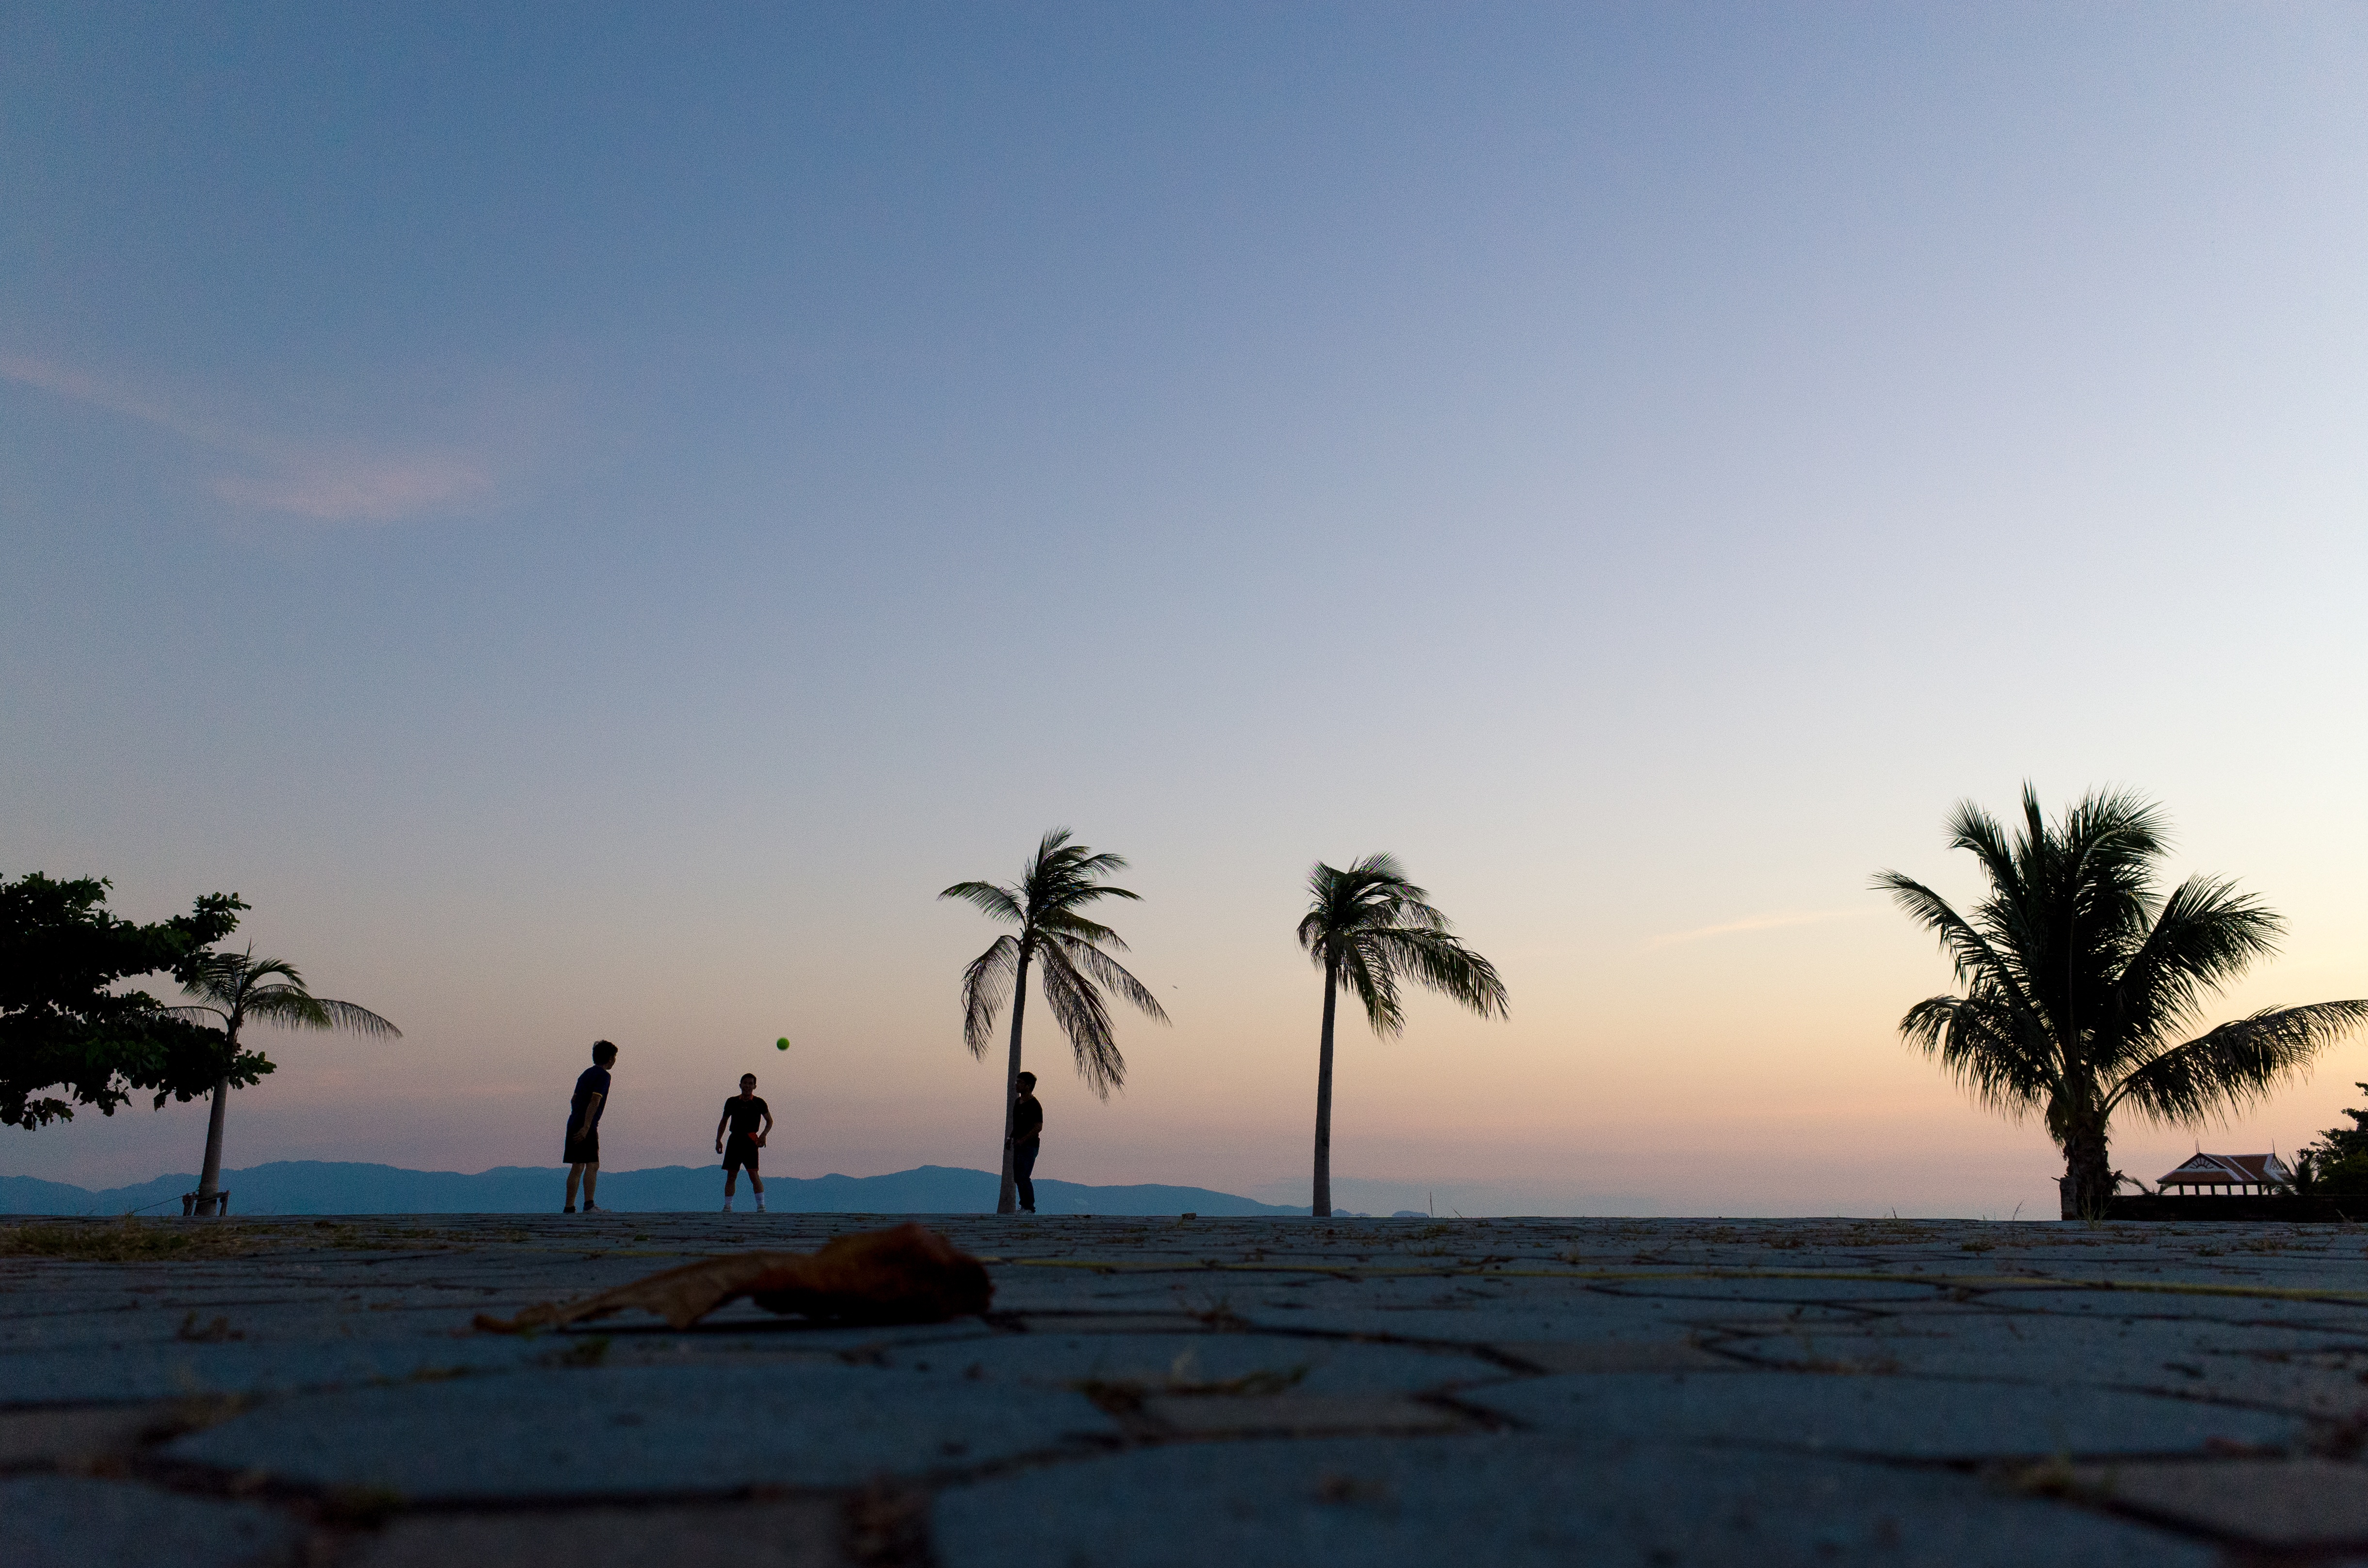
beach, landscape, sea, coast, tree, sand, ocean, horizon, cloud, sky, sunrise, sunset, sunlight, morning, shore, wind, dawn, dusk, evening, body of water, natural environment, arecales